Mahsa Amini protests

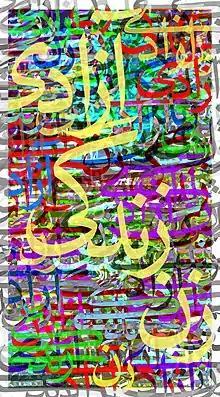
"Woman, life, freedom"; One of the main slogans of the protesters

Some university teachers and professors declared their support for the student movement by boycotting classes or resigning. They included Nasrollah Hekmat (Shahid Beheshti University), Ammar Ashoori (Islamic Azad University), Lili Galehdaran (Shiraz Art University), Gholamreza Shahbazi (Art and Soureh Universities), Alireza Bahraini, Shahram Khazaei, Encieh Erfani (Institute for Advanced Studies in Basic Sciences) and Azin Movahed (Sharif University of Technology, Tehran).